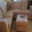
Label: couch